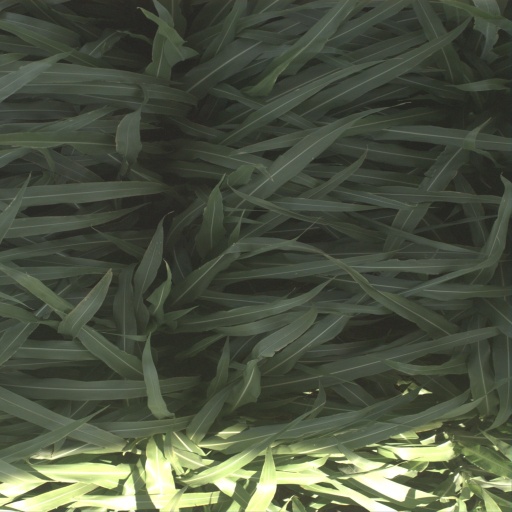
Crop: sorghum